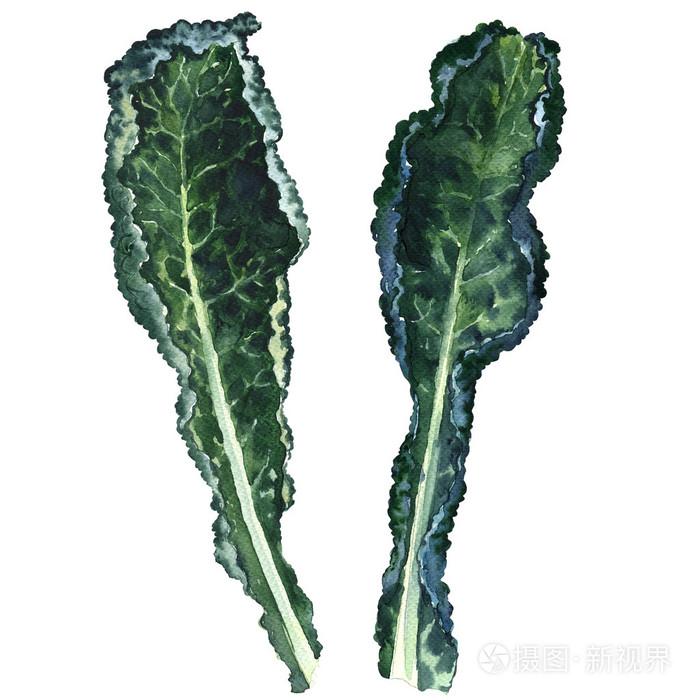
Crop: unknown
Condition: cabbage